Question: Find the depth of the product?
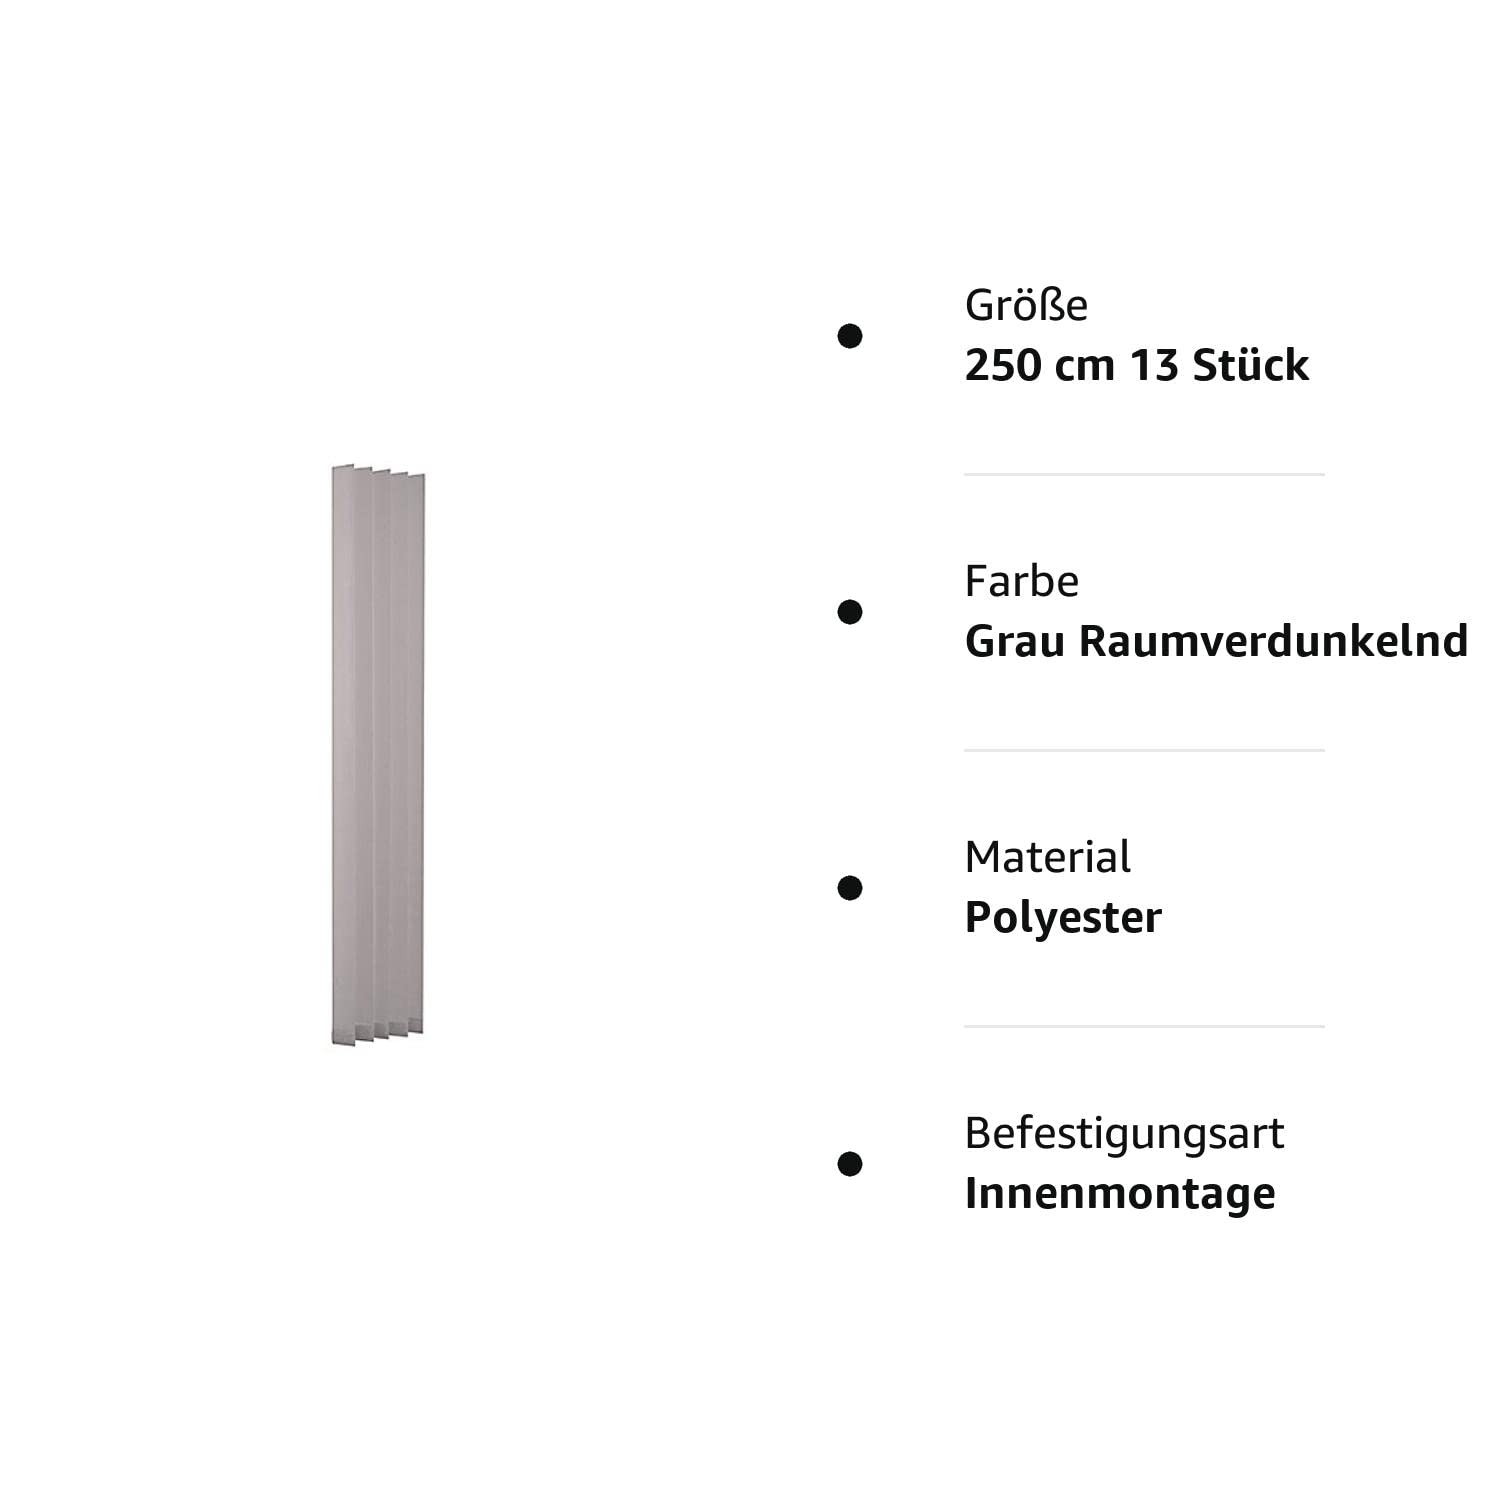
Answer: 250.0 centimetre